St Paul's Cross

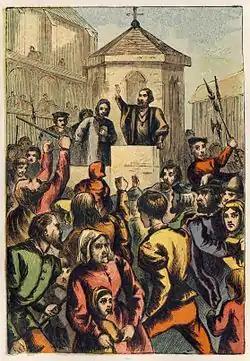
"John Bradford Appeasing the Riot at St Paul's Cross," from a later edition of 1563's "Foxe's Book of Martyrs" illustrated by Kronheim. According to Foxe, Mr. Bourne, a Catholic bishop and speaker, had nearly driven his Protestant listeners to riot, but Bradford came to his rescue and calmed the mob.

For much of the sixteenth and early seventeenth centuries, sermons were preached here on a weekly basis all year round. The preachers were appointed by the bishops of London. For important events or at politically sensitive times, senior clerics (including deans and bishops) would be called on to preach; on less important Sundays, the bishop and his chaplains looked to newly ordained preachers from Oxford and Cambridge, or to local London preachers, to fill the rota. Early in the reign of Queen Elizabeth I, it was sometimes difficult to find preachers willing to undertake a two-hour sermon at Paul's Cross. With better funding for the sermon series in the Jacobean period, however, preaching 'at the cross' became a mark of an ambitious young cleric. John Earle's 'bold forward man' would 'if hee bee a scholler ... ha's commonly stept into the Pulpit before a degree; ... and his next Sermon is at "Pauls" Crosse, and that printed'. Indeed, from the 1580s onwards, it was increasingly usual to print the sermons for distribution to a wider audience; approximately 370 Paul's Cross sermons are now extant, with over 300 titles surviving in print. Because the pulpit stood in one of the few open spaces within an increasingly crowded city, and because royal proclamations were often delivered here, Paul's Cross was the site of several political disturbances in the early modern period. It was a speech here that triggered the 1517 Evil May Day anti-foreigner riots. Ultra-Lutheran Robert Barnes attacked Stephen Gardiner from it, and in 1566 Matthew Hutton, later Archbishop of York, preached here. The first sermon preached here after Catholic Queen Mary's accession (by Bishop Bourne) provoked a riot – a dagger was thrown at Bourne (but missed him, sticking in one of the side posts) and he had to be rushed to safety in St Paul's School. Thus, Mary's successor Elizabeth I kept the pulpit empty for a long time after her accession to keep the people from rioting. However, when it finally came to Dr Samson's appearance at the Cross to announce Elizabeth's religious policy, the keys to the Cross's pulpit were found to be mislaid and the Lord Mayor ordered the door to be forced. In the early years of Elizabeth's reign, Paul's Cross was one of the most important means of popularising the Elizabethan Settlement. On 15 June 1559, John Jewel preached his famous 'Challenge' sermon (which he would repeat on 26 November that year), in which he promised to convert to Roman Catholicism if his opponents could show evidence for specific Catholic teachings and practices from the first six hundred years after Christ. The so-called 'Challenge Controversy' started by this sermon led to ninety-six publications by 1570. There was also preaching against the Puritan Movement in 1572, in response to the Admonition Controversy, and anti-puritan preaching became more common after 1589 when Richard Bancroft launched an attack on puritan activism in a sermon preached 9 February 1588. During the Essex Rebellion, the Earl timed his arrival in London so that he and his followers arrived at St Paul's just before the end of the Paul's Cross sermon, in the hope of gaining the support of the London aldermen.